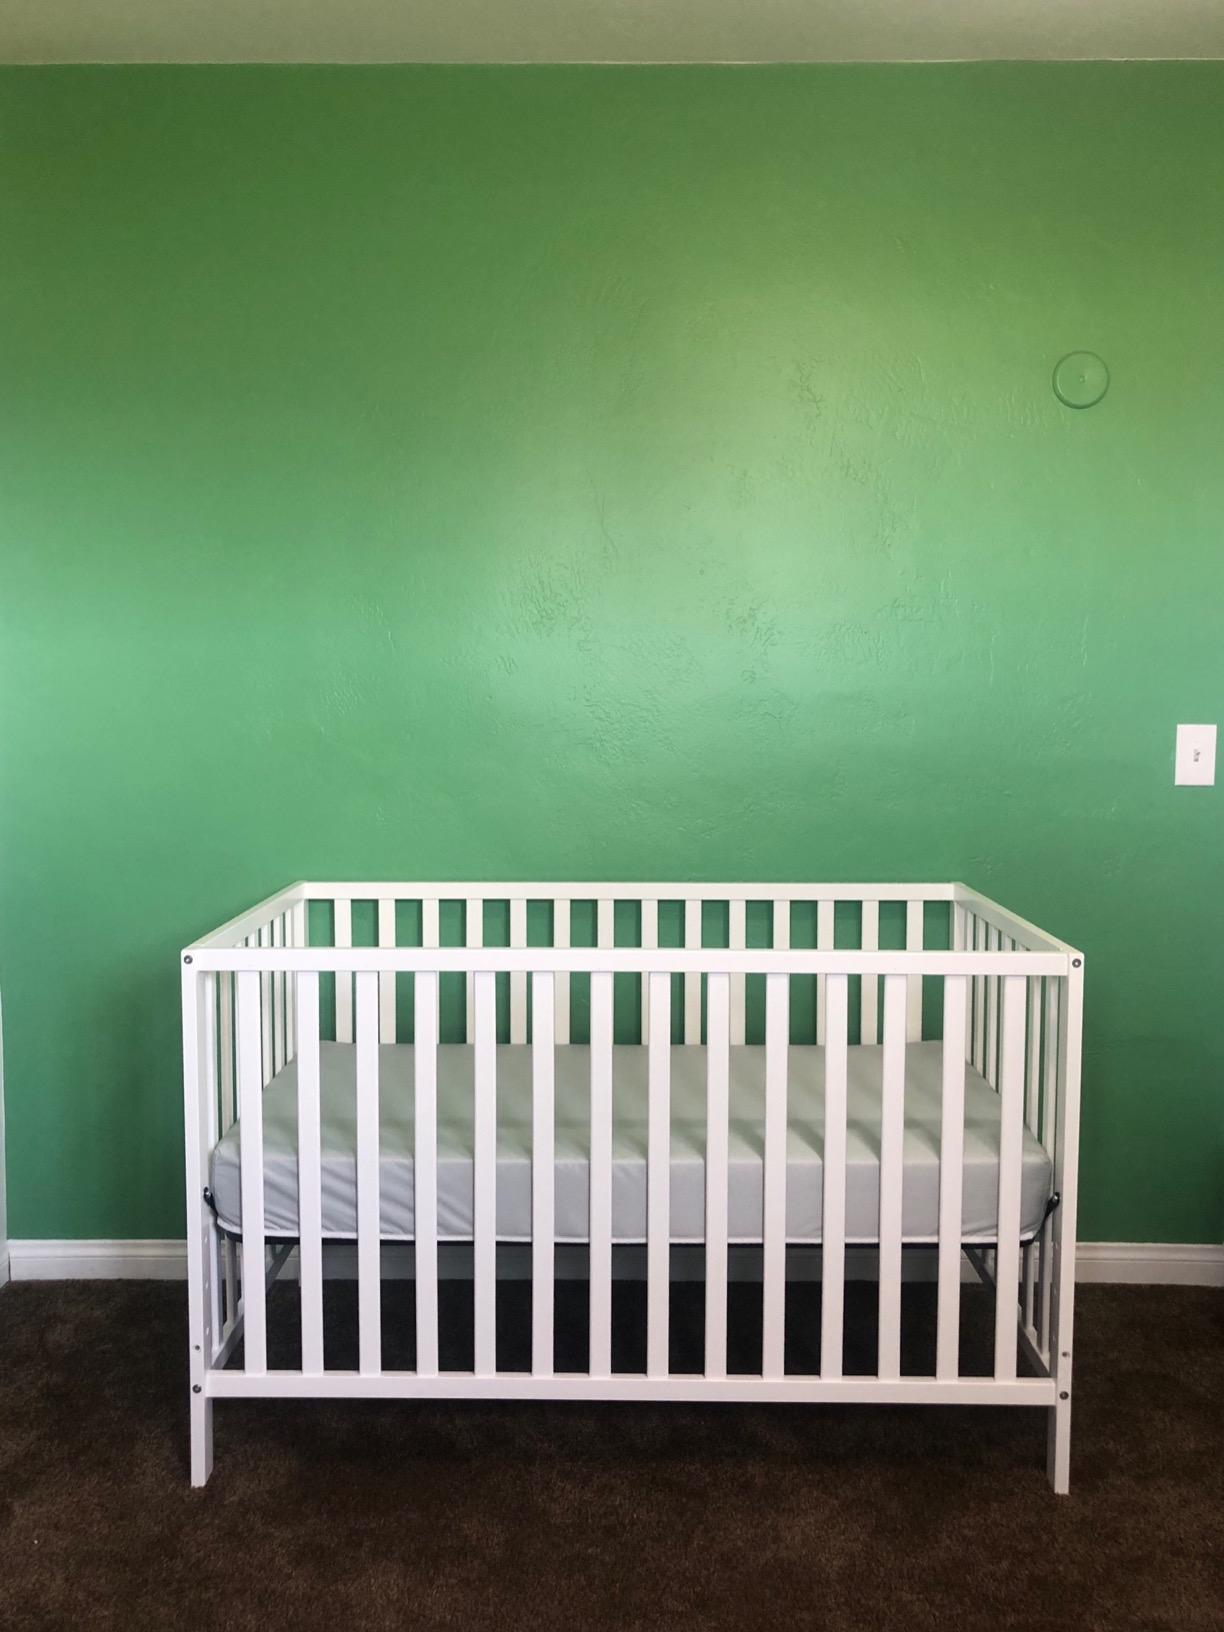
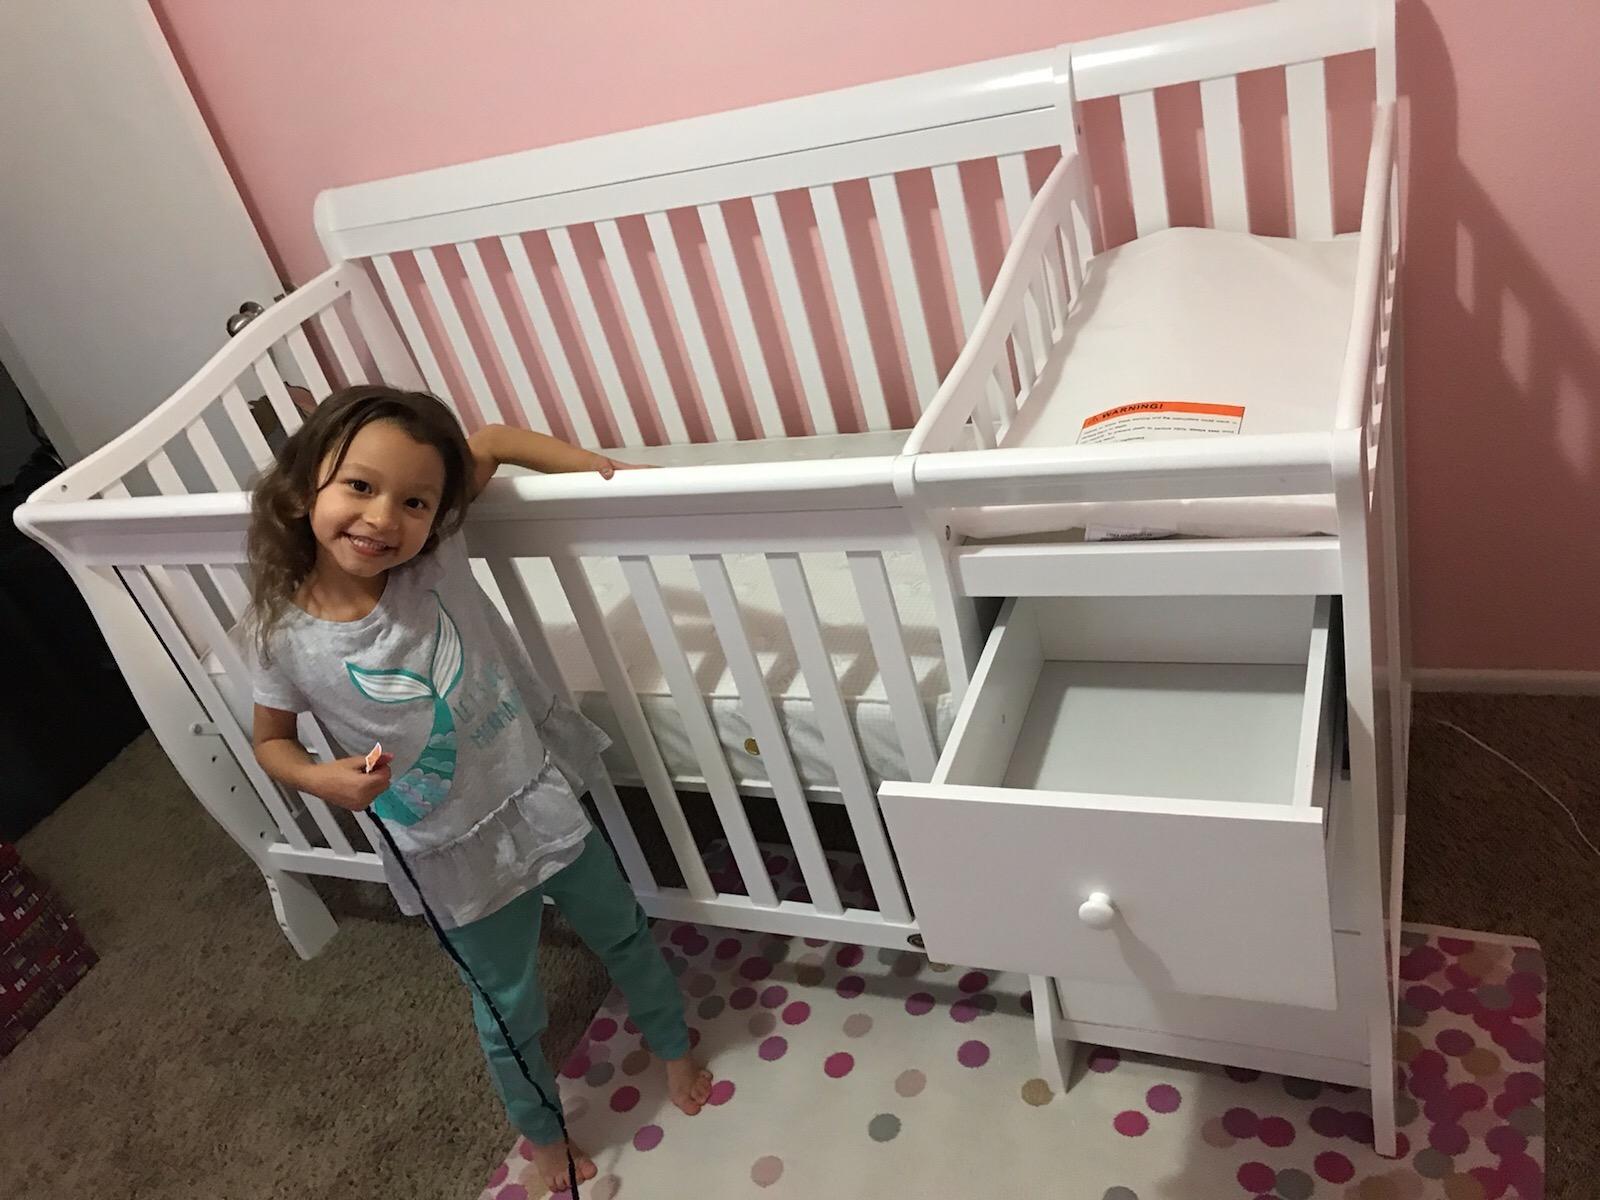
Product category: products_crib
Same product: no